Bernabé Zapata Miralles

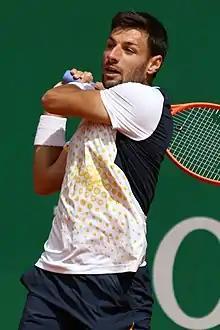
Zapata Miralles at the 2022 Monte-Carlo Masters

Bernabé Zapata Miralles (born 12 January 1997) is a Spanish professional tennis player. He has been ranked by the ATP as high as world No. 37 in singles, achieved in May 2023. He also has a career-high doubles ranking of world No. 404, attained in August 2023.